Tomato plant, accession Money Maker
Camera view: horizontal (90 deg, fisheye); turntable rotation: 120 degrees
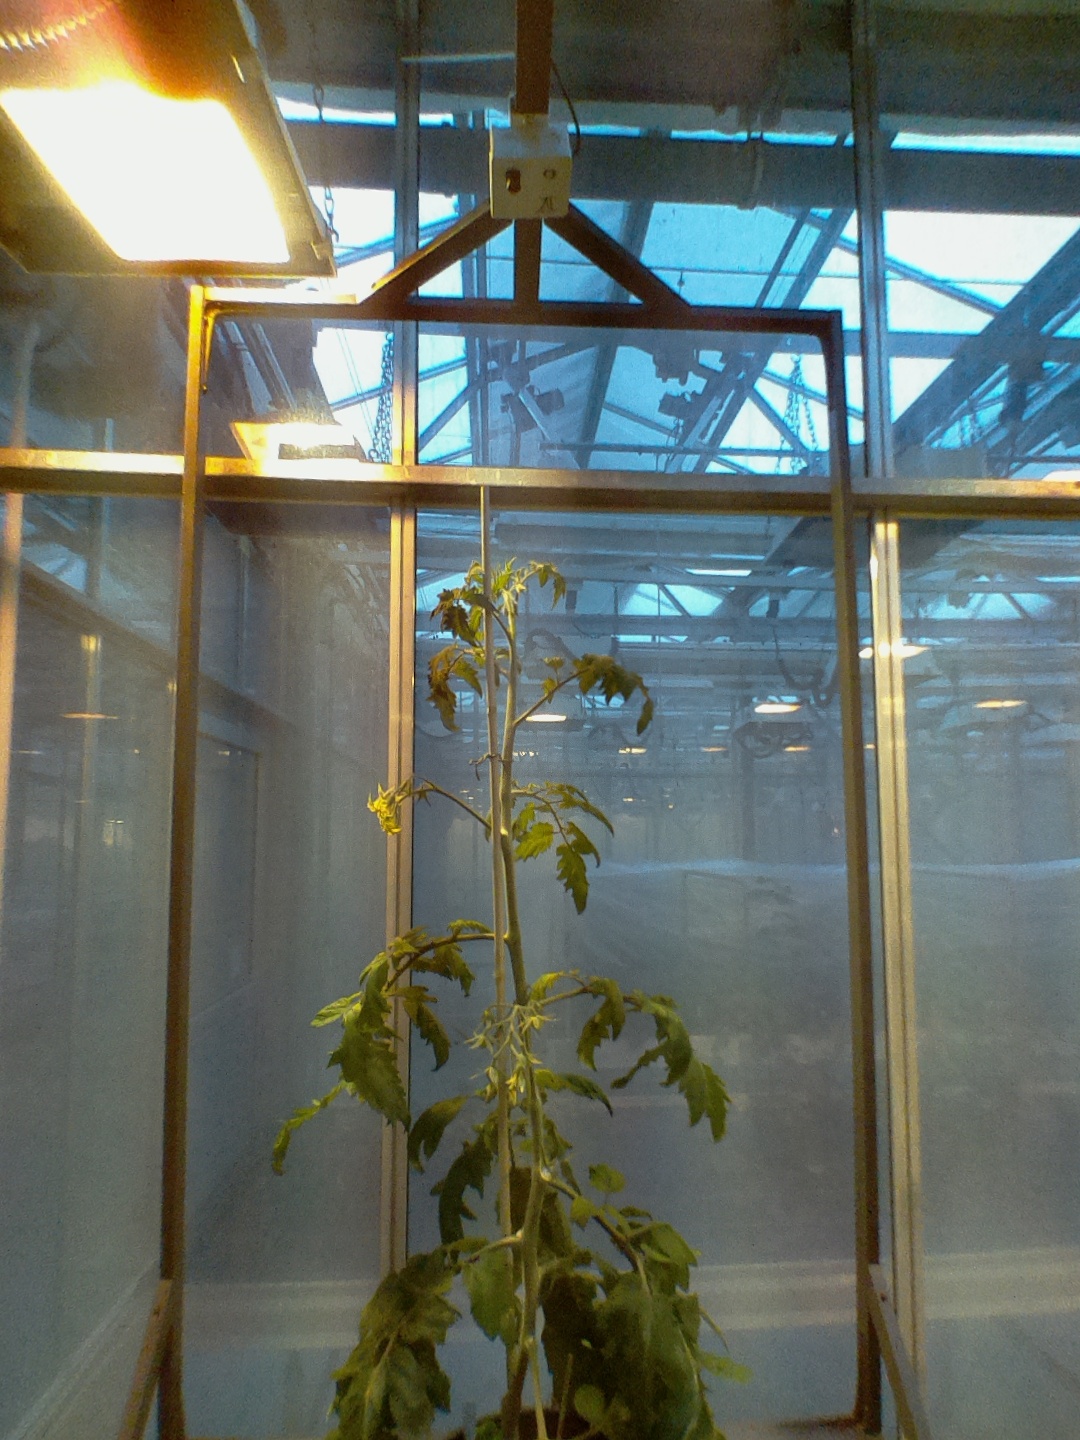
BBCH growth stage 70: Fruits at the main stem or branches visibles